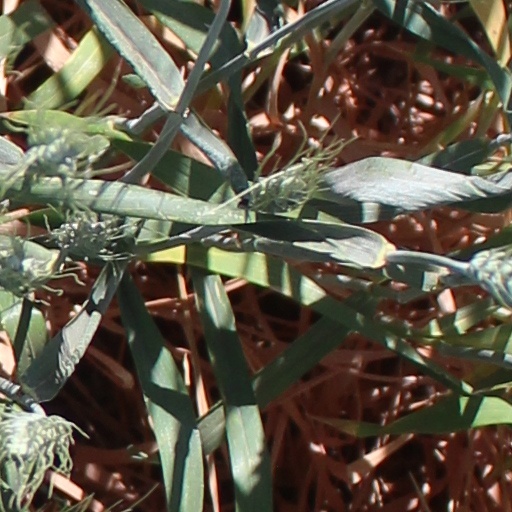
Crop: wheat